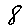
Label: 8